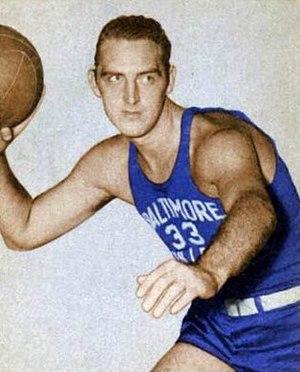
John Emmanuel Mahnken est un ancien joueur américain de basket-ball né le 16 juin 1922 et mort le 14 décembre 2000 ayant évolué en NBA.